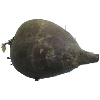
Label: beetroot